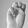
ASL letter: M